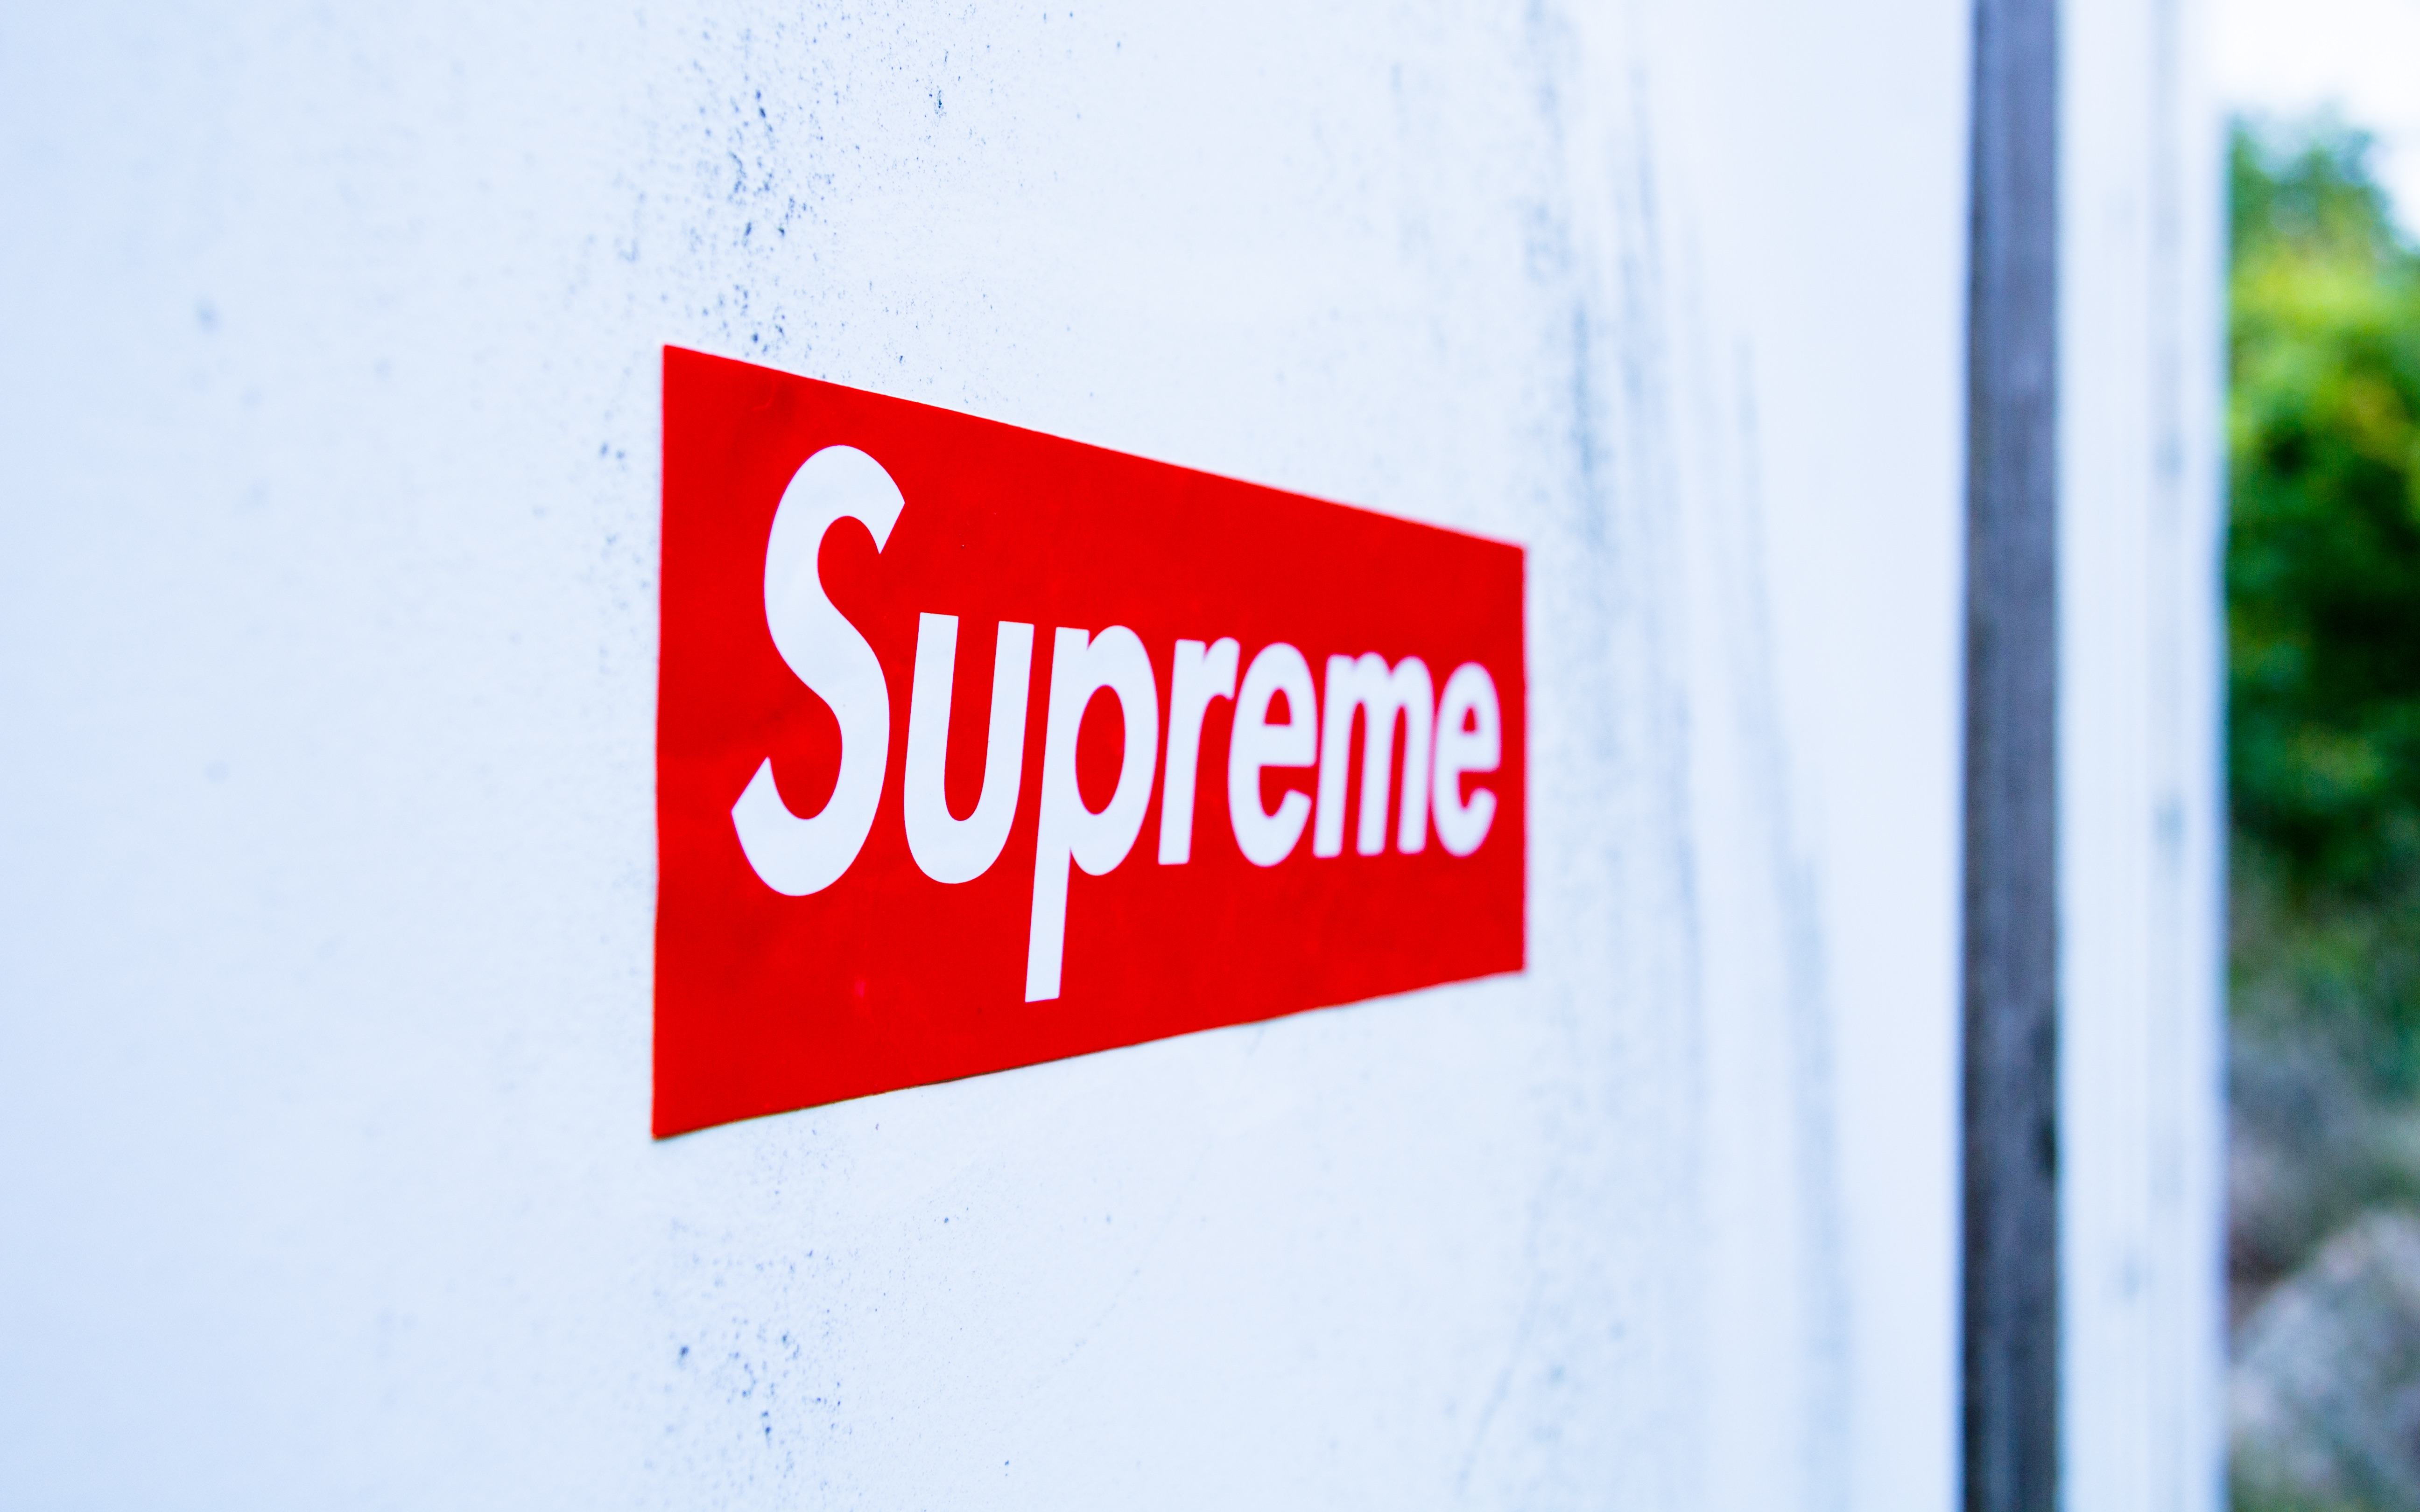
advertising, sign, red, color, banner, street sign, signage, brand, font, logo